Paper money of the Qing dynasty

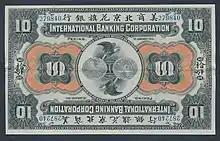
A rejoined banknote of 10 dollars issued by the International Banking Corporation, note that the serial numbers on the top and bottom don't match.

During the final decades of the 19th century, private Chinese banks and merchant companies used two types of paper money for their daily exchanges; one type was denominated in Chinese money and the other type was denominated in foreign currencies. Various foreign banks in China, which were locally known as or, issued paper money for local circulation. These foreign financial institutions both challenged the Chinese banking system and set an example for them to improve themselves. Foreign banks were crucial in laying the foundation for the rise of modern Chinese banks and the popularisation of banknotes in the Qing dynasty in the early 20th century. These foreign banks included Mackellar, the Hong Kong and Shanghai Banking Corporation, the Deutsch-Asiatische Bank, and the City Bank of New York produced notes denominated in silver taels and Chinese silver dollars. The banknotes of Mackellar, the HSBC, and the Deutsch-Asiatische Bank were denominated in 1 tael, 5 taels, 10 taels, 50 taels, and 100 taels, while the banknotes issued by the City Bank of New York were denominated in 1 yuan, 3 yuan, 10 yuan, 50 yuan, and 100 yuan. These banknotes were commonly used in the region around the Yangtze River. Meanwhile, in Manchuria the Russo-Chinese Bank issued Russian ruble notes and the Japanese banks operating in the region issued military notes. In Southern China the Yokohama Specie Bank issued gold notes and Hong Kong notes for the local market. Foreign banks established branches throughout imperial China in order to facilitate trade with the home country of those operating these companies. These credit institutions were not permitted to operate wherever they wished to set up an office and had no right to do business outside their assigned jurisdictions as their operations were limited to the "treaty ports" which the Chinese government had set aside under the terms of the indemnity laws enforced upon the Qing dynasty after losing two opium wars. Operating entirely within the foreign-held enclaves of China, these banks were not subject to Chinese law, rather they were operating under the banking laws of their respective mother countries. Some foreign banks also maintained several branches in multiple treaty ports, which permitted a bank in one locality to discount its own banknotes from another branch. Despite the restrictions placed upon foreign banks their operations, with few exceptions, were so successful that the Chinese people preferred them over "indigenous" Chinese banks. Because their operations were so reliably managed, the banknotes issued by the foreign banks were in great demand and consequently circulated throughout all of Qing territory.